Earl of St Germans

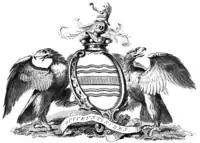
Heraldic achievement of Edward Craggs Eliot, 1st Baron Eliot, 1790

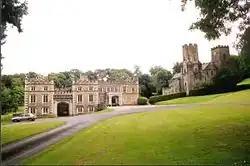
Port Eliot in St Germans, the Eliot family seat

The heir presumptive is the present Earl's uncle, Louis Robert Eliot (b. 1968).